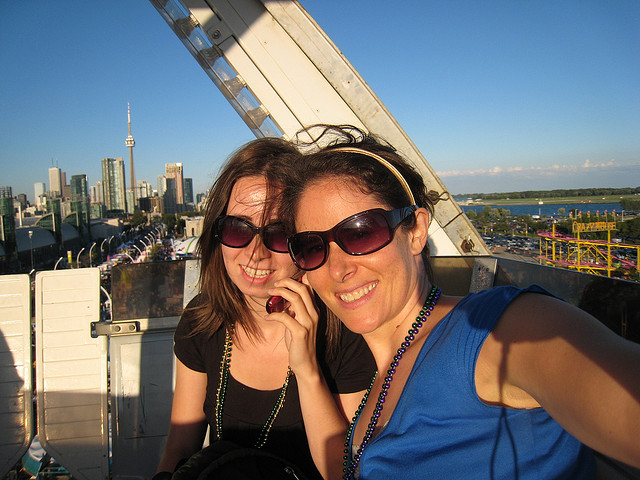
Two women sitting next to each other on a boat.